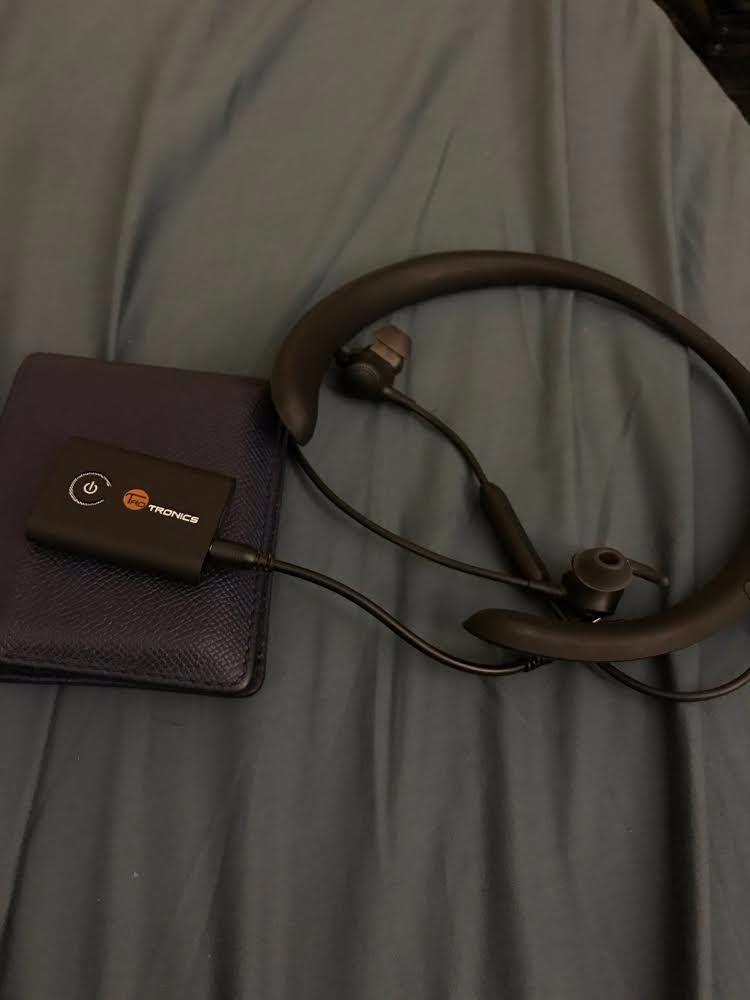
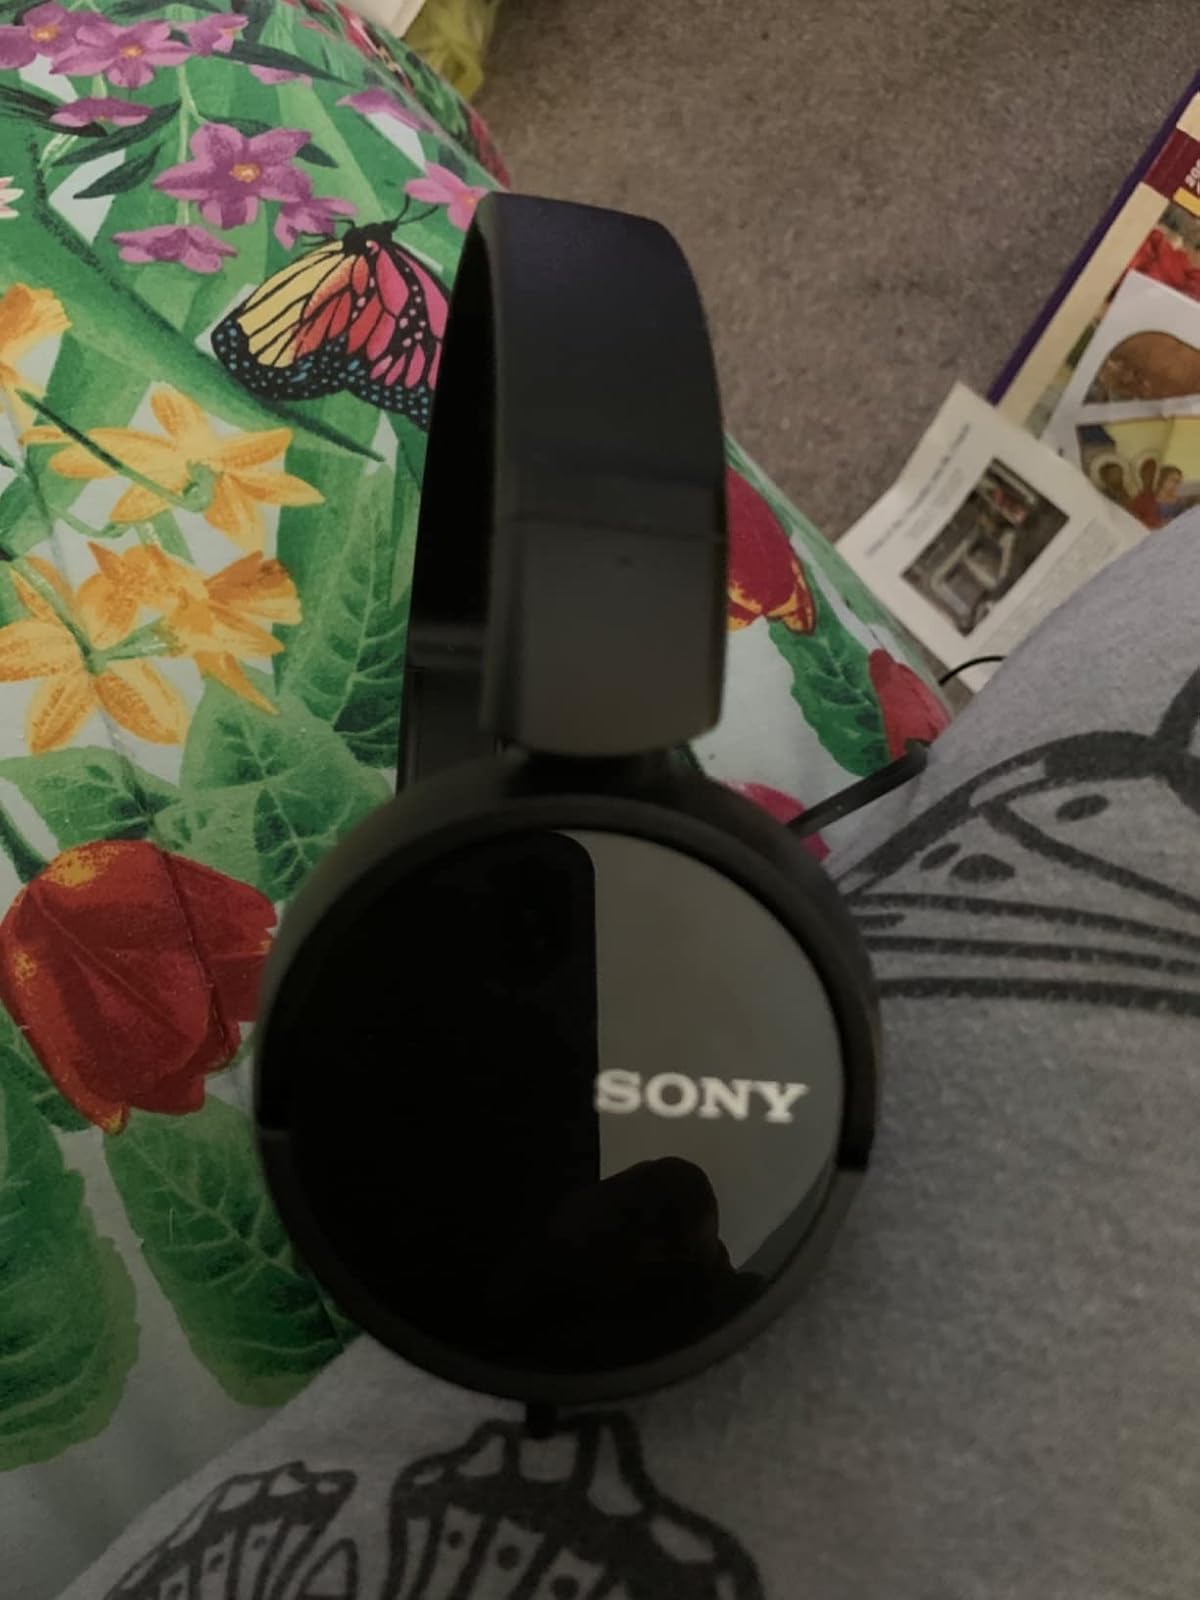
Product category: headphones
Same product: no